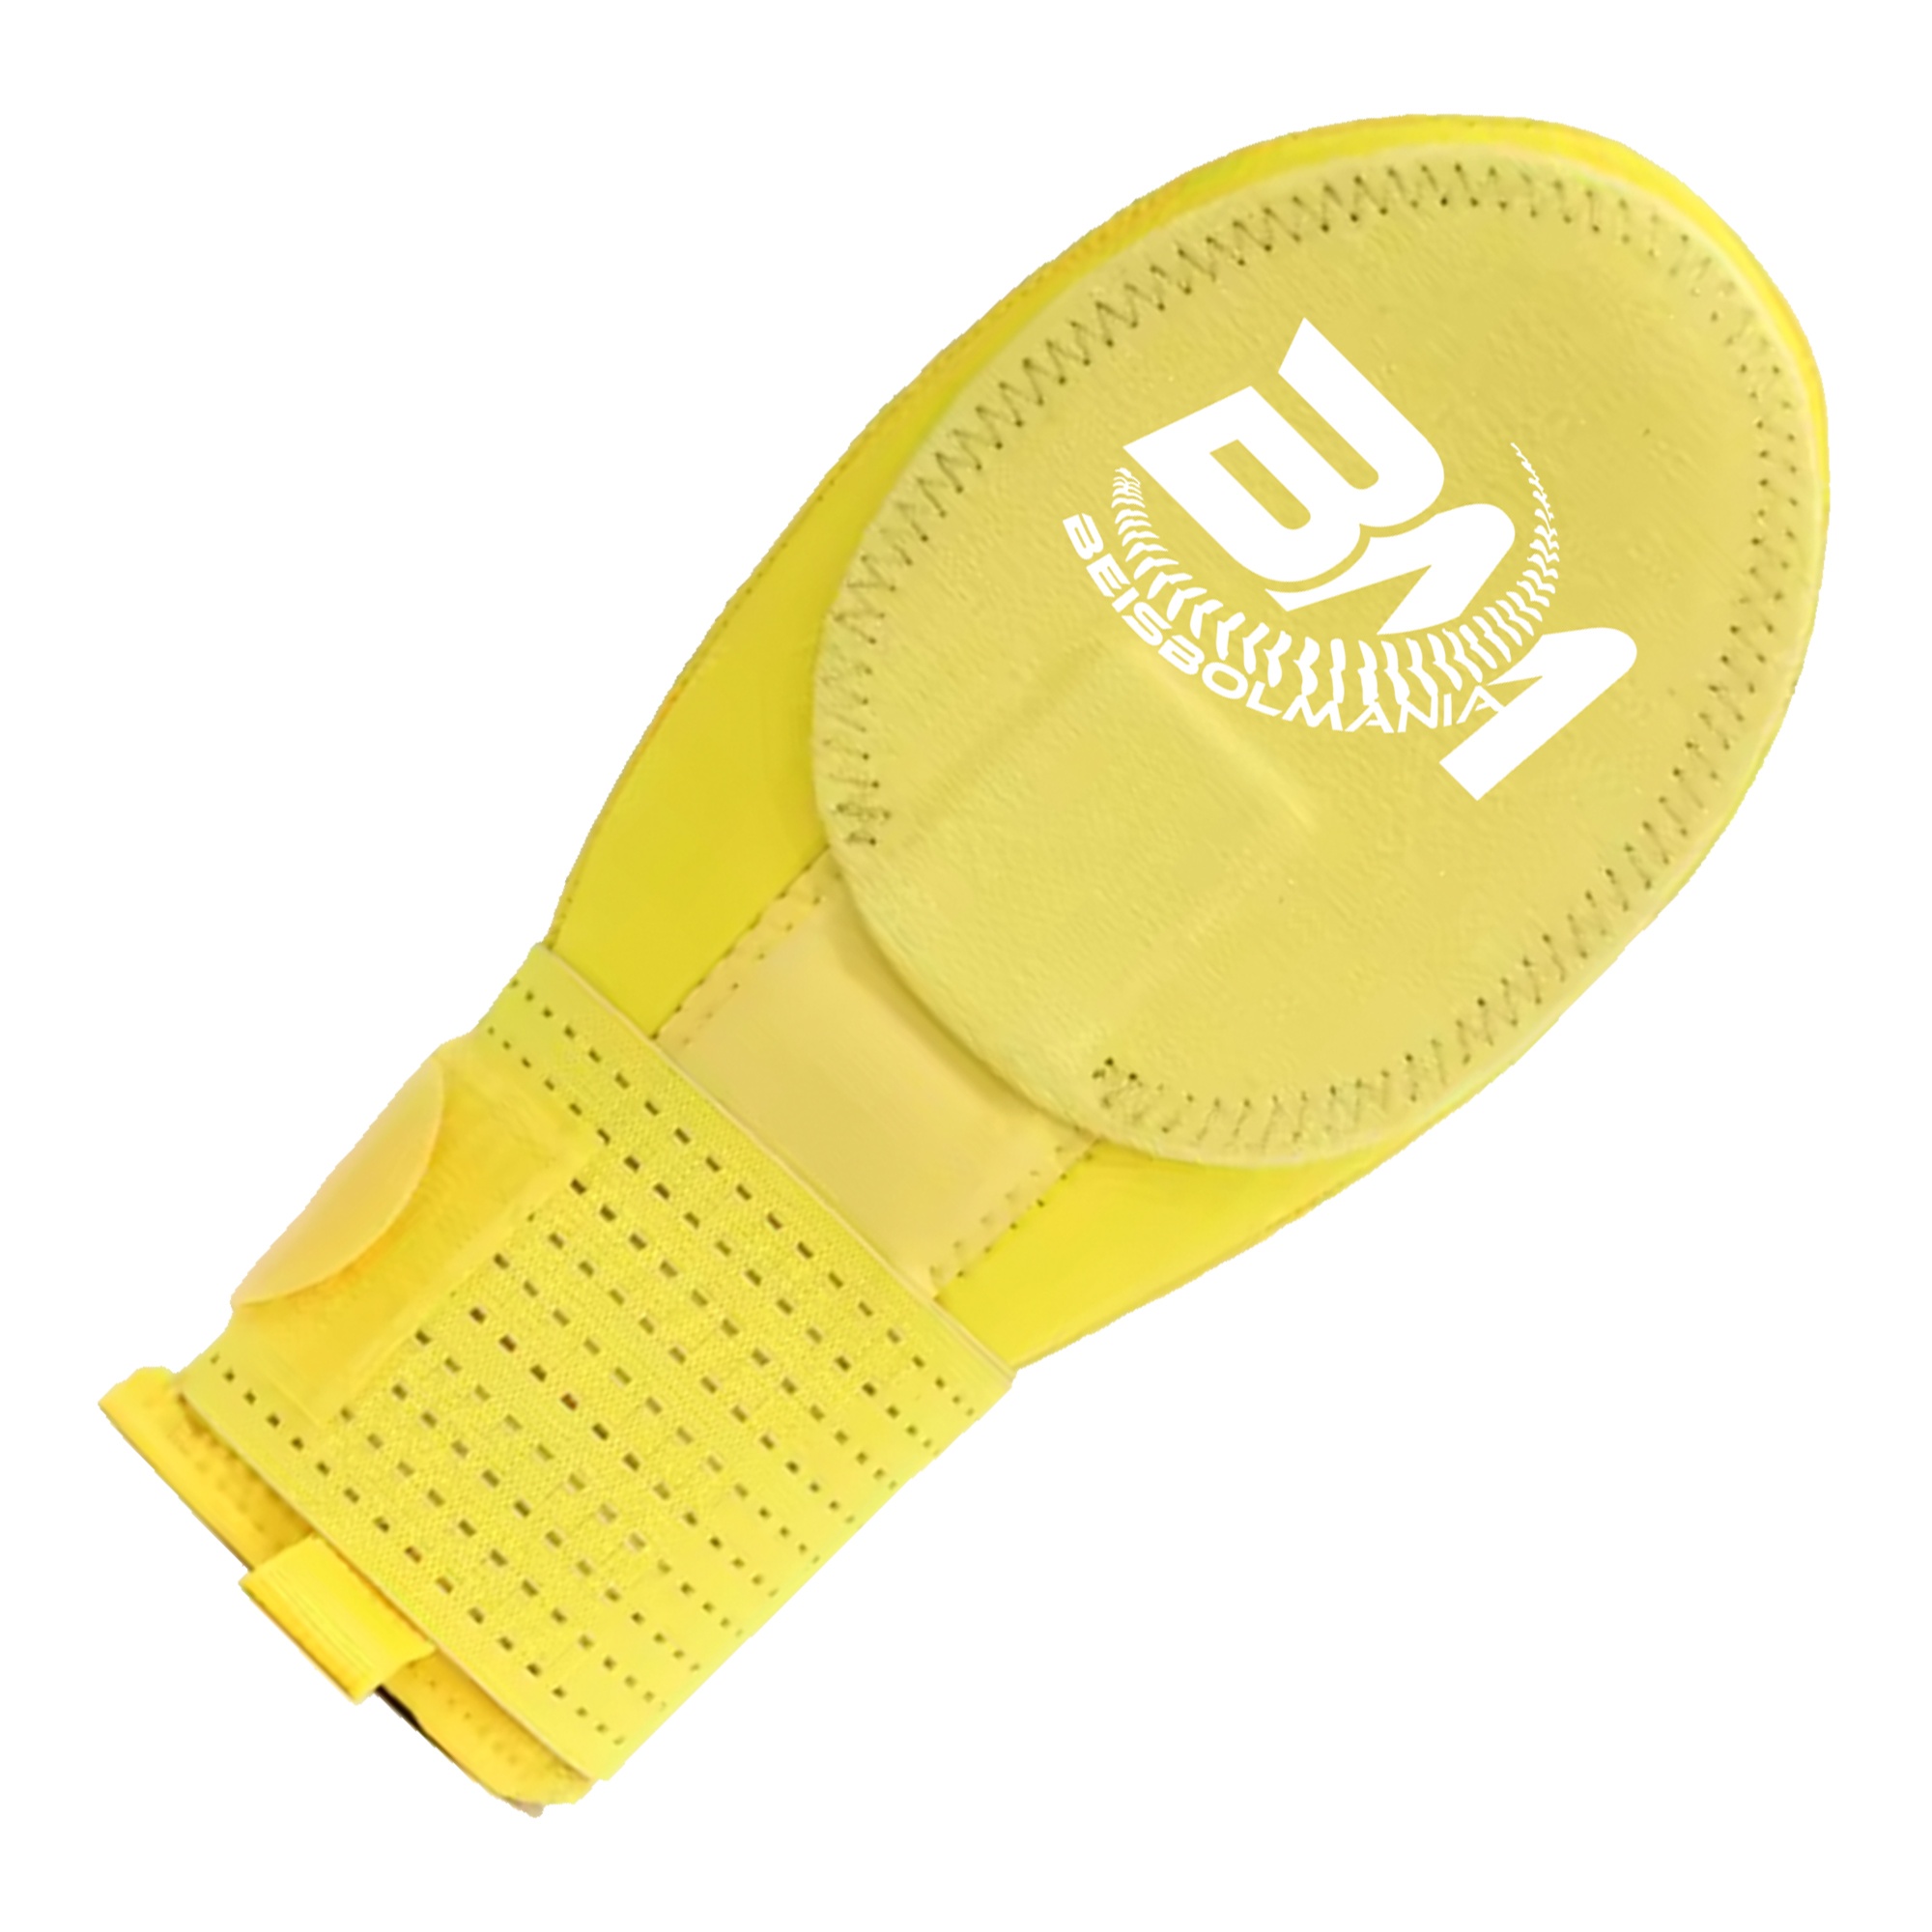
Protector de Mano Barridas Beisbol Softbol Beisbolmania INFANTIL - JUVENIL
Diseñado para usarse en cualquier mano, este guante ofrece cobertura en ambos lados de la mano y los dedos para que pueda deslizarse con confianza. El diseño tres en uno cuenta con orificios para los pulgares en ambos lados para permitir su uso con todos los dedos hacia adentro y con la mano izquierda o derecha con los pulgares hacia afuera. Las placas de protección de cobertura total protegen ambos lados de la mano y los dedos. Diseño de neopreno con ajuste de compresión para un ajuste cómodo y seguro. Muñequera elástica con aro y bucle con lengüeta para quitarla fácilmente con una sola mano. Una talla le queda a la mayoría Se recomienda la talla Adulto para deportistas menores a 13 años.
Brand: Beisbolmania
Category: Sporting Goods > Athletics > Baseball & Softball > Baseball & Softball Protective Gear